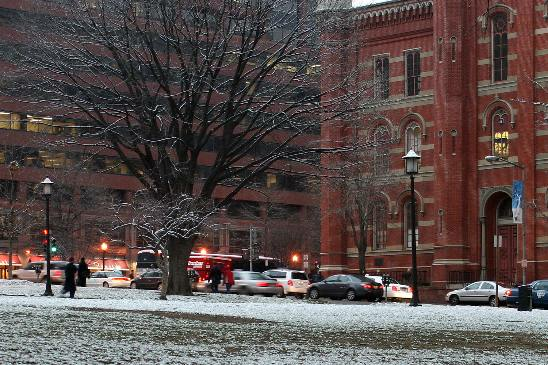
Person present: No